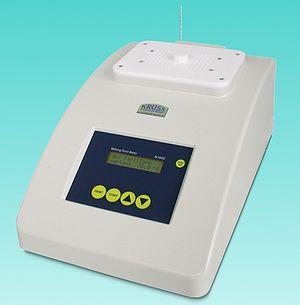
Le point de fusion ou la température de fusion d'un corps représente la température à une pression donnée, à laquelle un élément pur ou un composé chimique fond c'est-à-dire passe de l'état solide à l'état liquide. Le point de congélation est la température de la transition inverse. Elle est habituellement mesurée sous pression atmosphérique normale et il y a coexistence entre états solide et liquide entre ces deux points. Pour une substance pure, les points de fusion et de congélation sont théoriquement égaux et constants à pression fixe. Le point de fusion/congélation le plus connu est probablement celui de l'eau, celui-ci ayant été pris comme zéro de l'échelle centigrade, souvent confondue avec l'échelle Celsius.
La température de fusion d'un polymère est la température à laquelle a lieu son passage de l'état caoutchouteux à l'état liquide, visqueux en pratique. Il n'y a fusion que pour les polymères semi-cristallins, seule la partie cristalline est concernée.